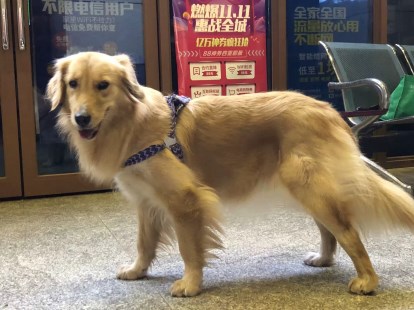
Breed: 5355-n000126-golden_retriever